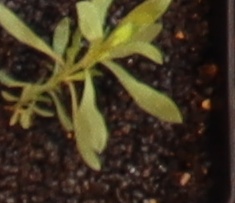
Label: Kochia